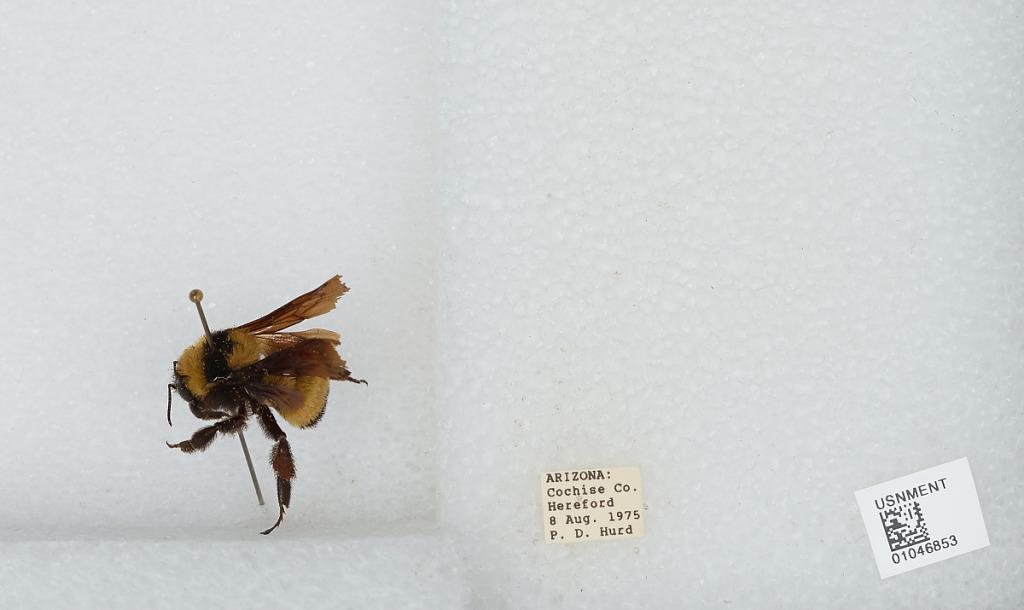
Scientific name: Bombus sp.
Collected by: P. Hurd
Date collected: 1975-8-8
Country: United States
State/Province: Arizona
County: Cochise
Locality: Hereford
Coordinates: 31.4383, -110.098